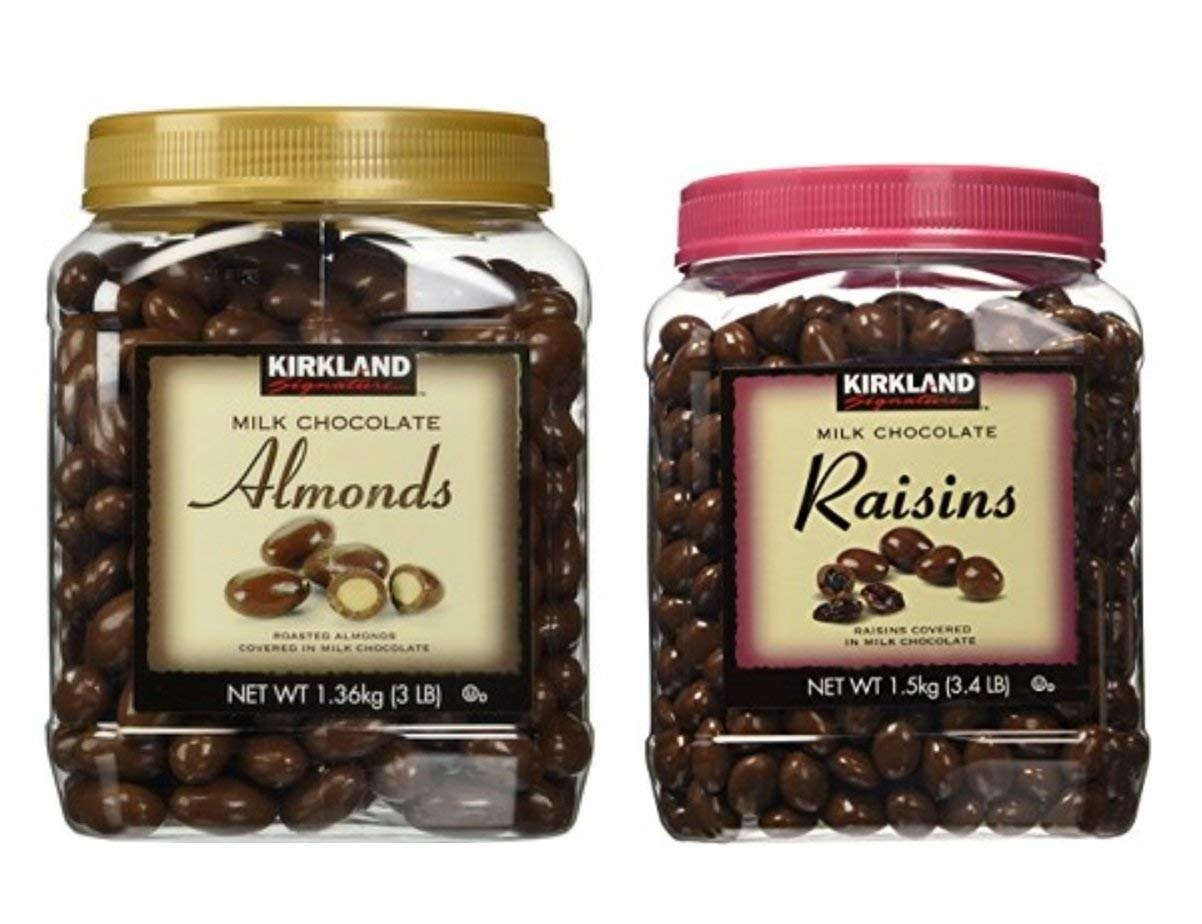
Item Name: Kirkland Signature Chocolate Roasted Almonds & Chocolate Raisin Bundle - Includes Kirkland Signature Milk Chocolate Roasted Almonds (3.0 LB) & Milk Chocolate Raisin (3.4 LB) (SET OF 2)
Product Description: Kirkland Chocolate Almonds & Kirkland Chocolate Raisins - 4 pack
Value: 1.0
Unit: Count

Price: 49.85